Souk de la Commission

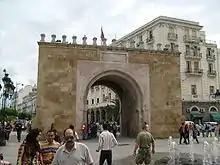
Bab Bhar and the victory square

The souk can be reached from Souk Sidi Boumendil. It leads to the victory square where Bab Bhar (one of the gates of the medina) is located.